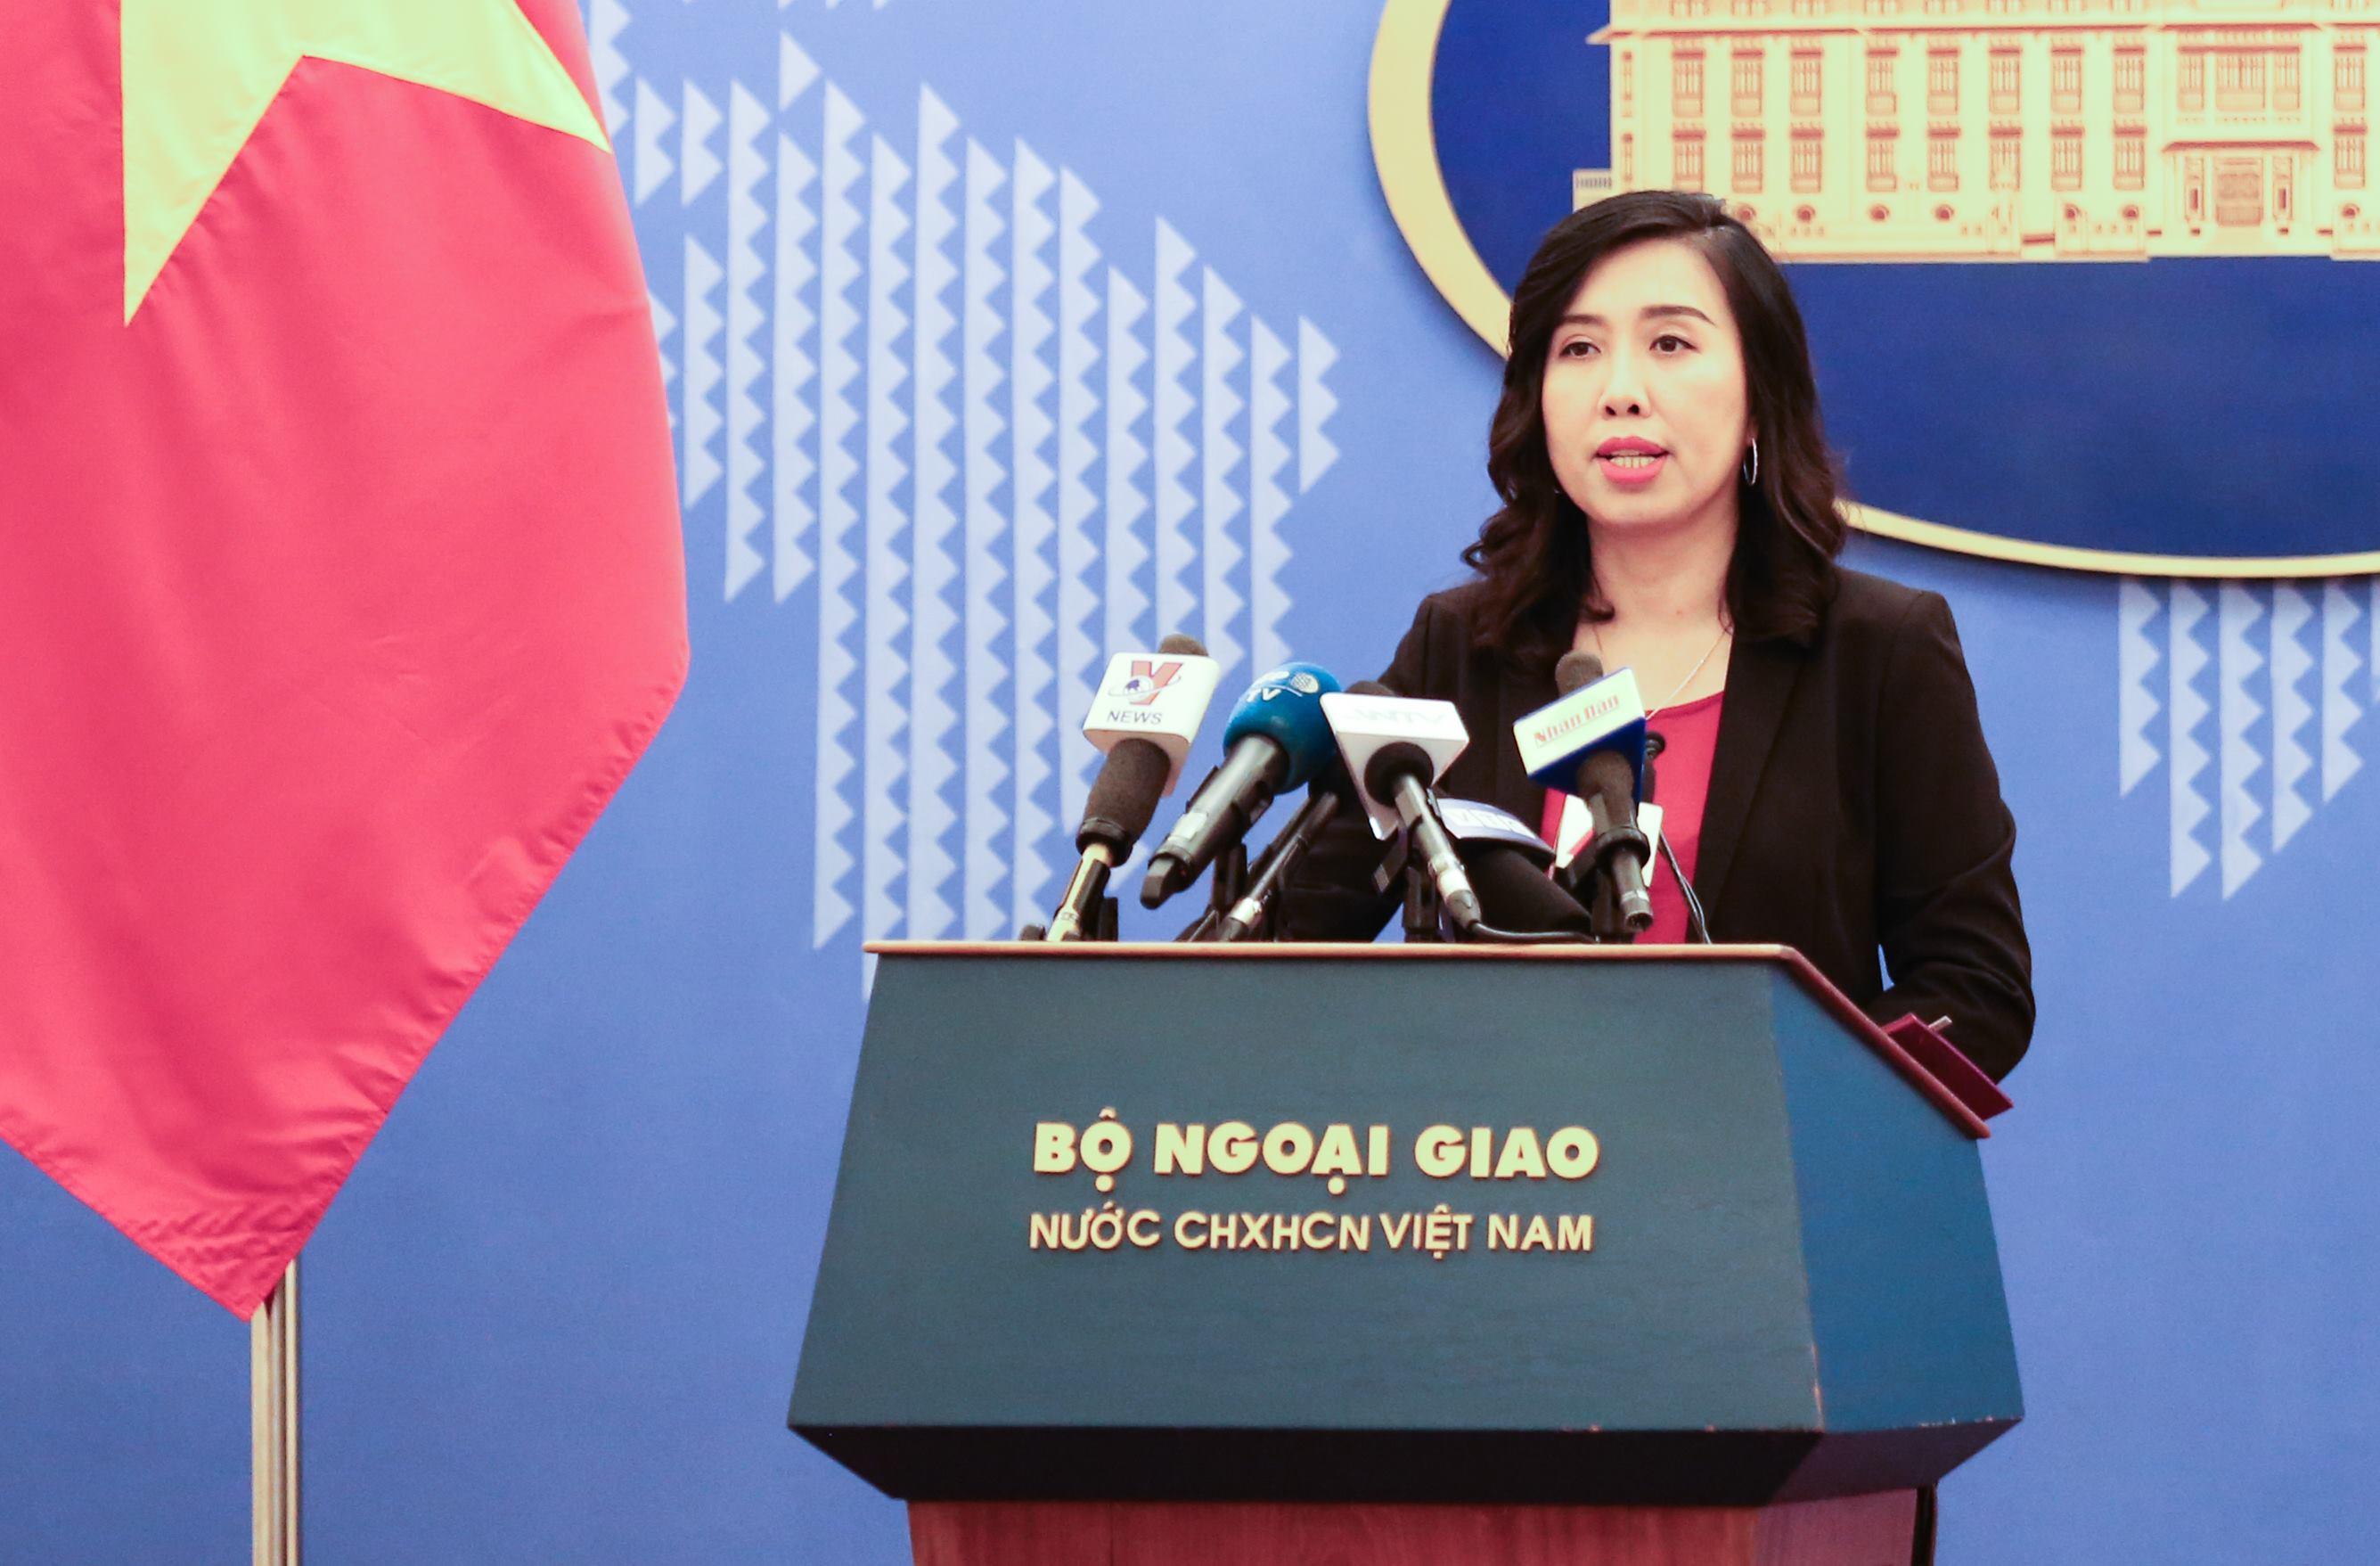
có một người phụ nữ đang phát biểu ở trên bục